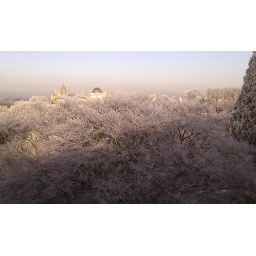
From my office window looking over the gardens of Peterhouse College with the dome of the Fitzwilliam Museum showing above.